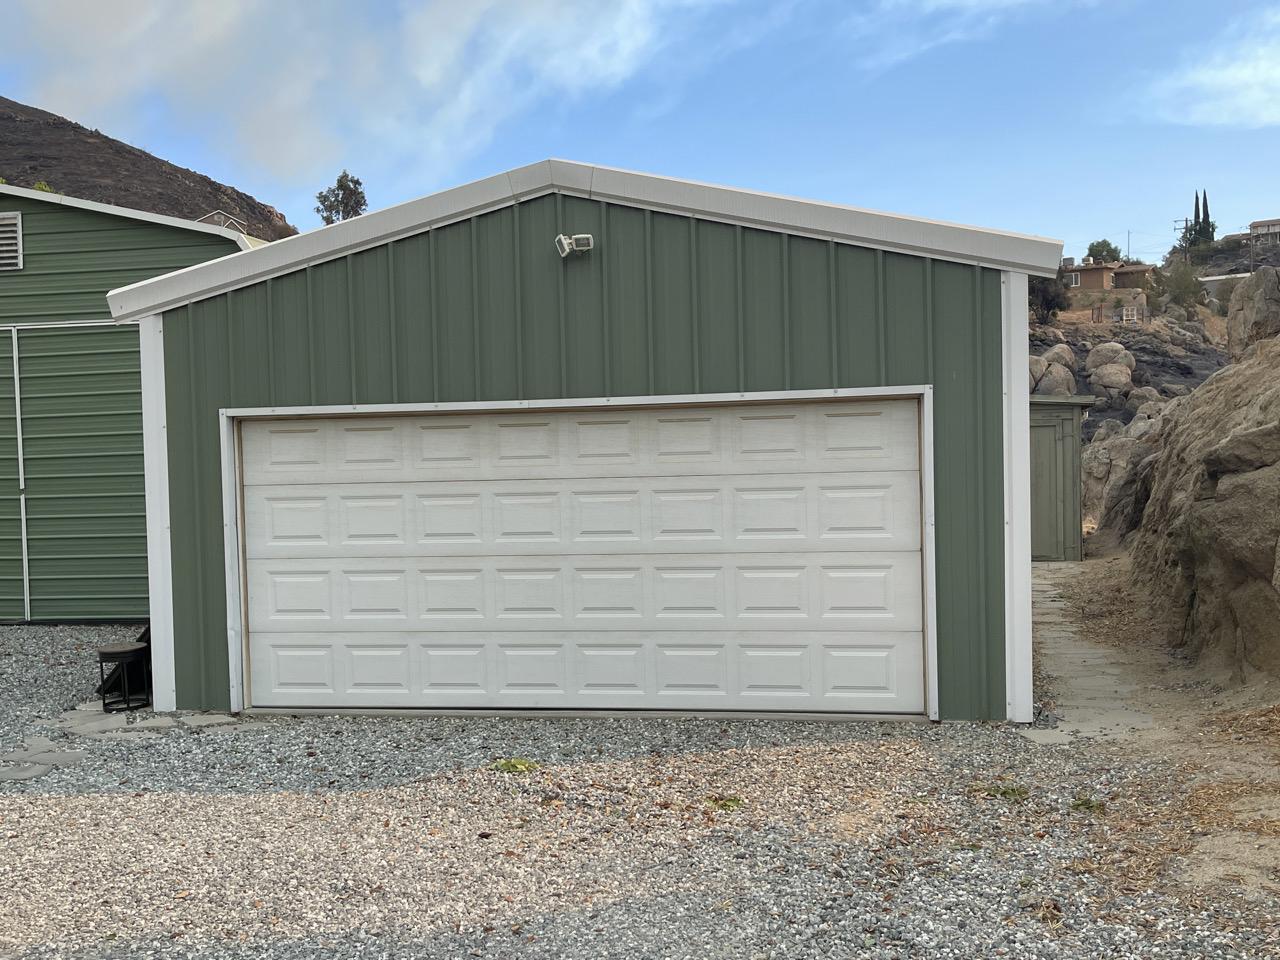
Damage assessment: no_damage